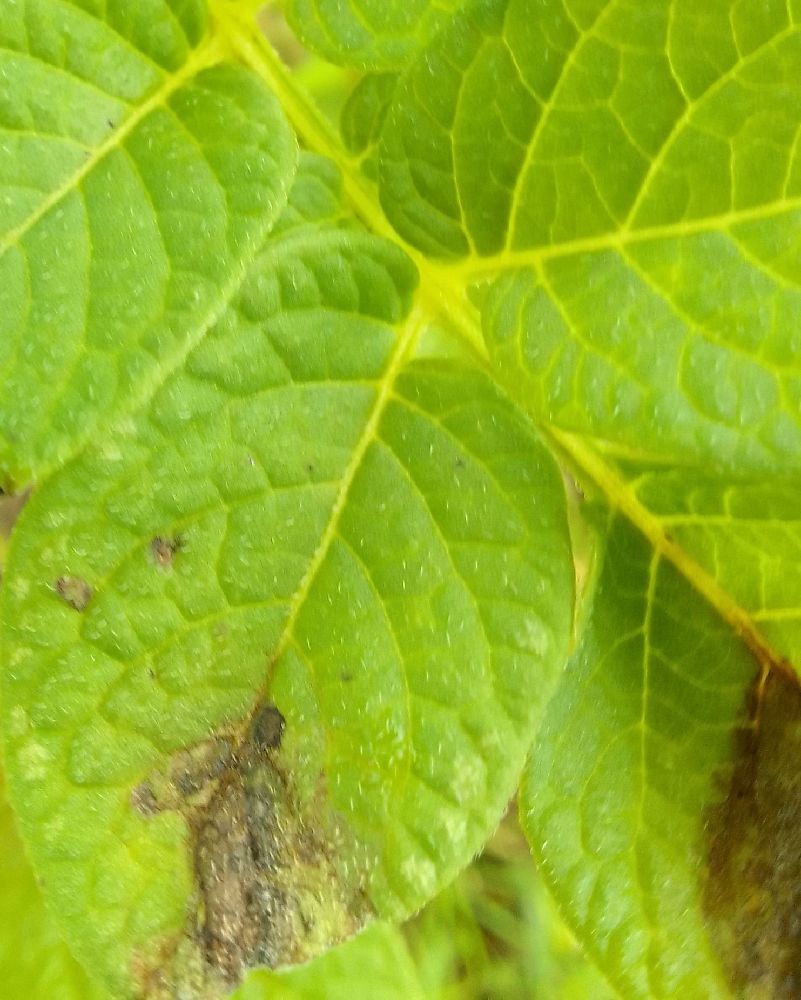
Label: Late blight